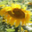
Label: sunflower